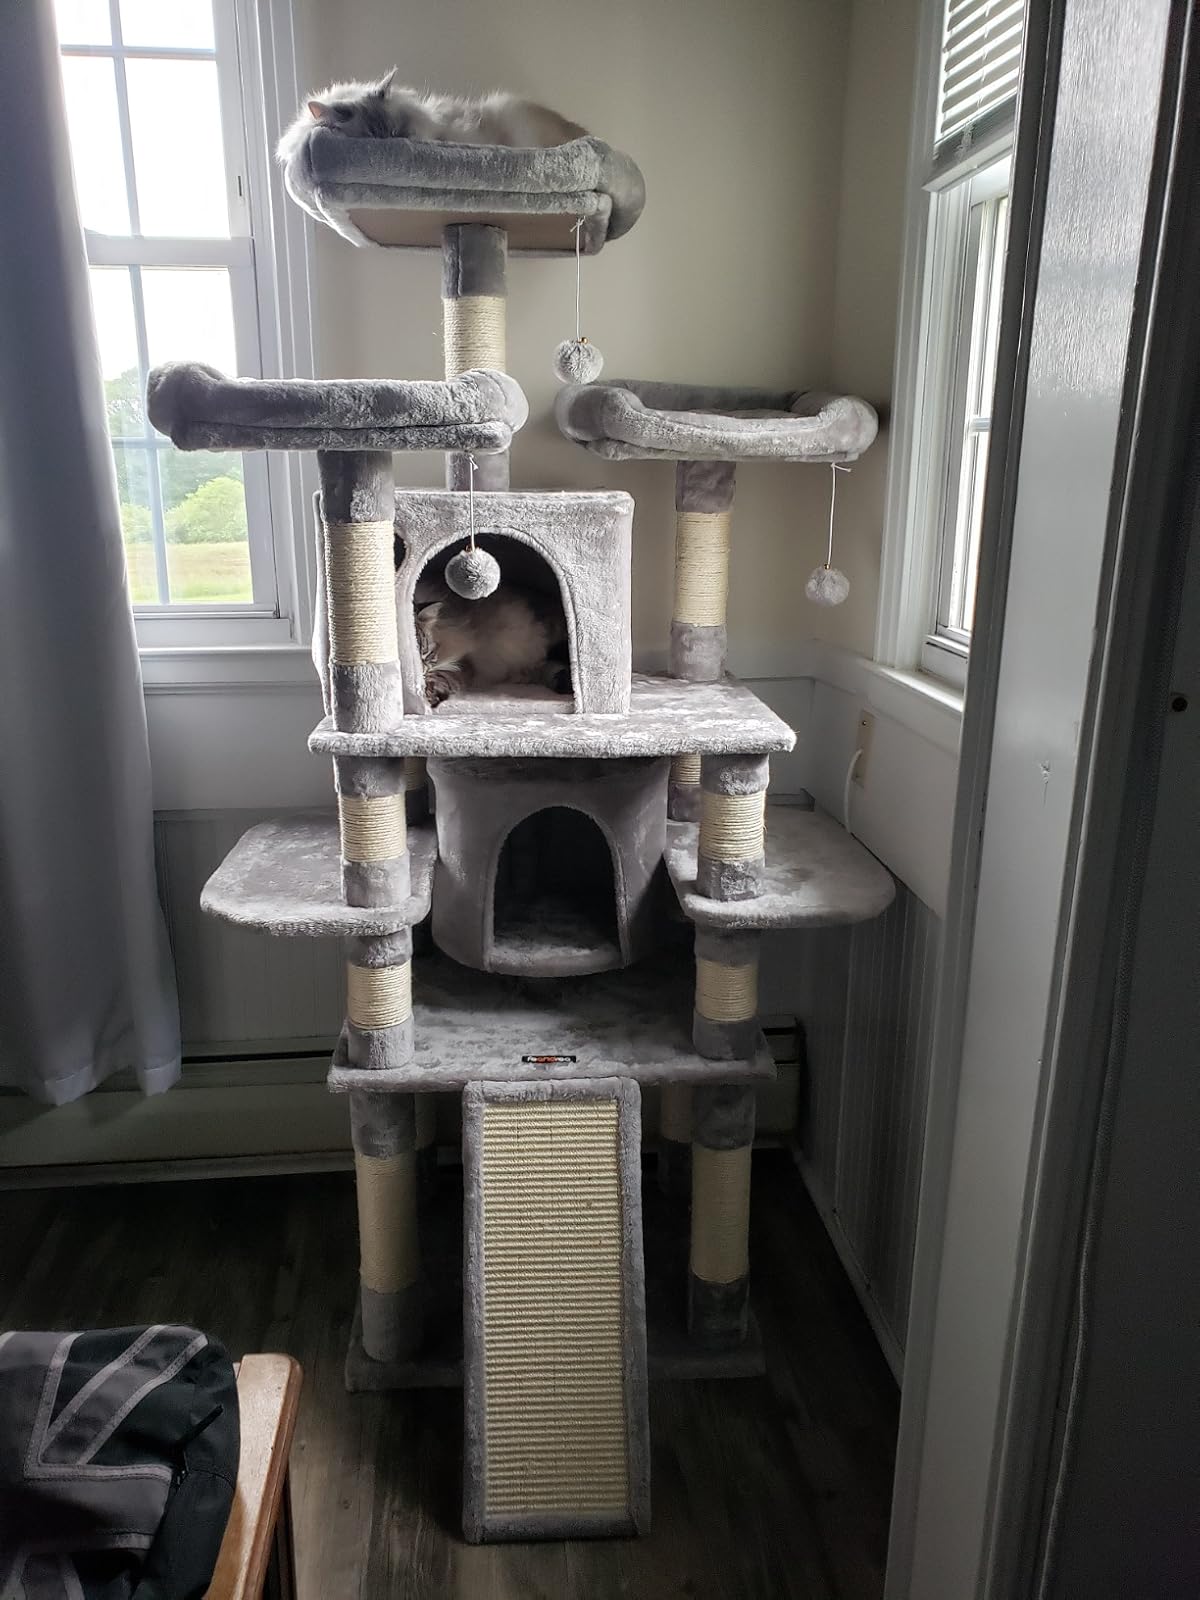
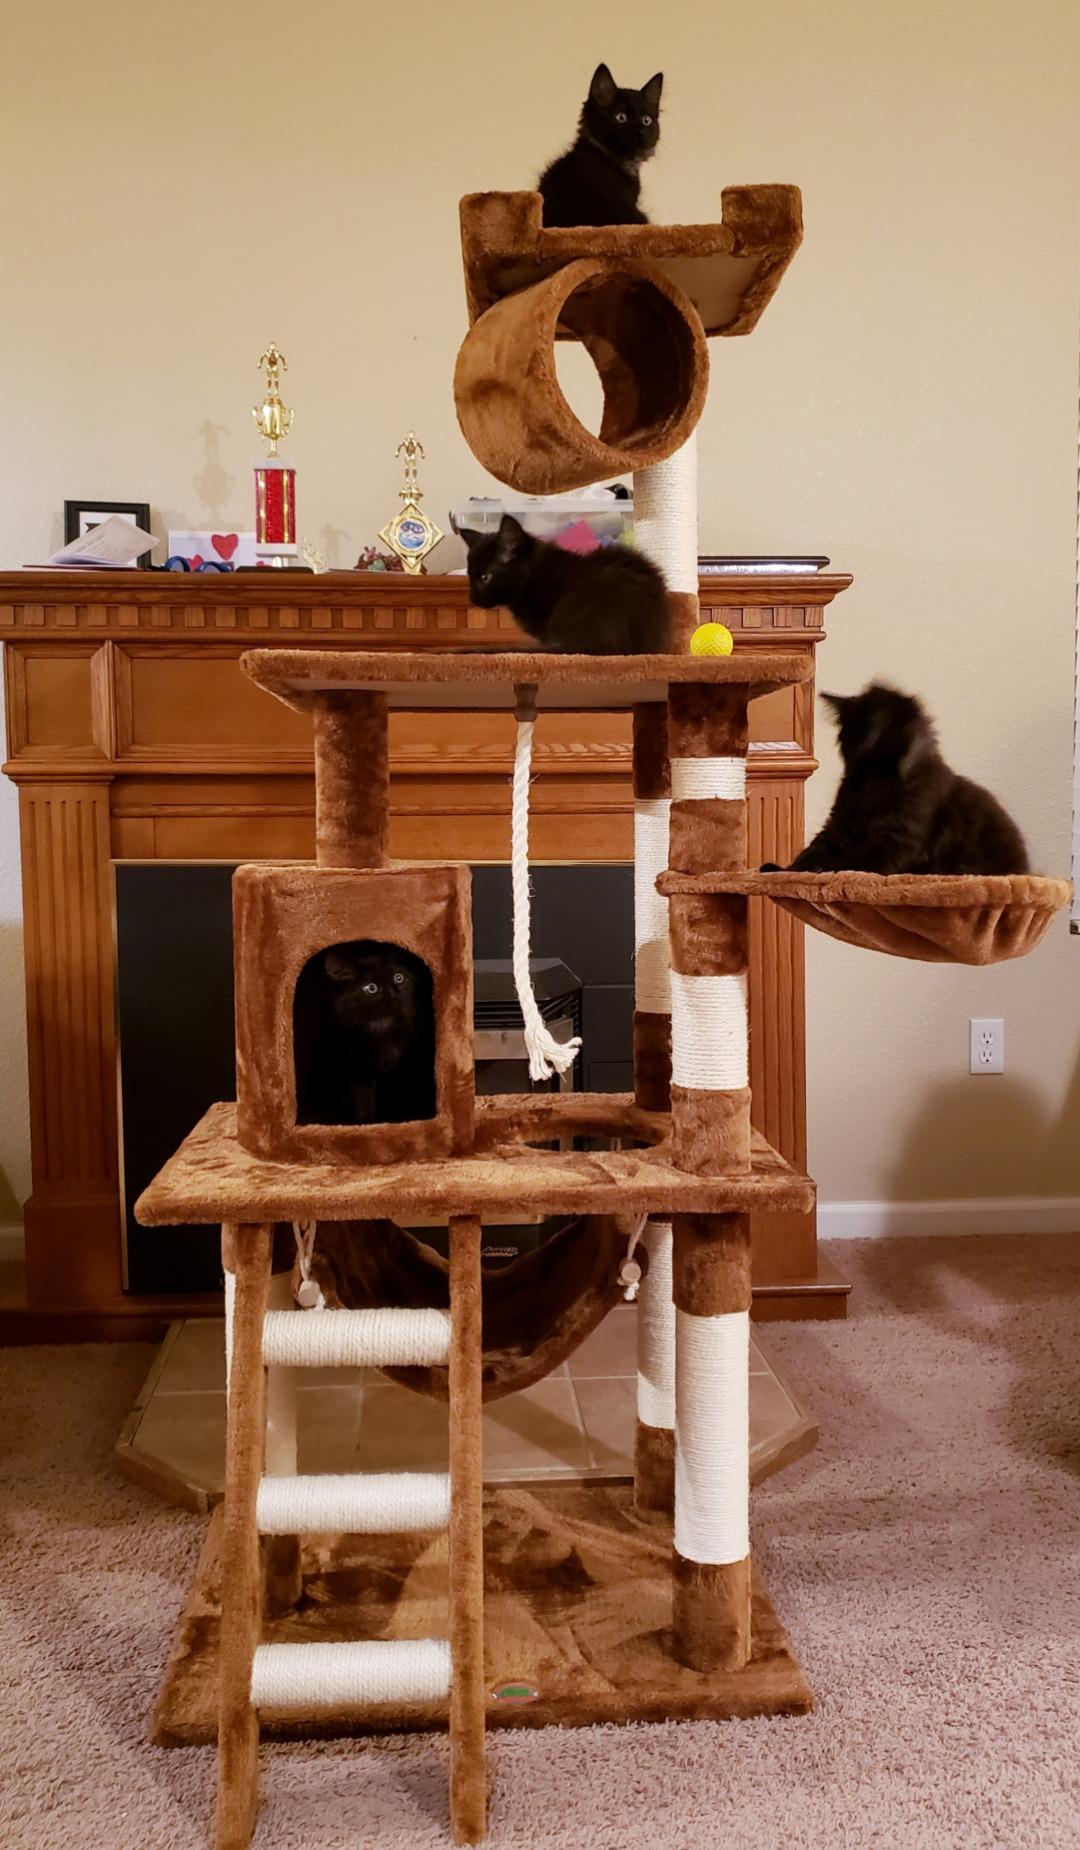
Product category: items_cat tree
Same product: no